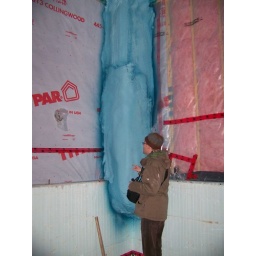
The blue blob covers HVAC and water pipes in garage